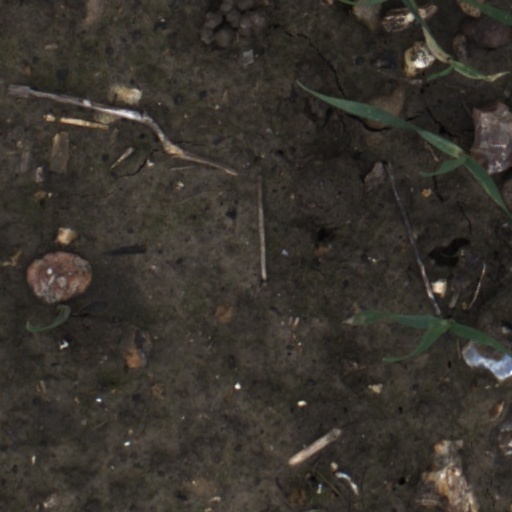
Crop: wheat